Dyson Sphere Program

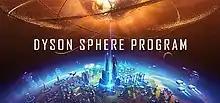

Dyson Sphere Program is an upcoming factory simulation game developed by Youthcat Studio released for Microsoft Windows in January 2021 in early access.